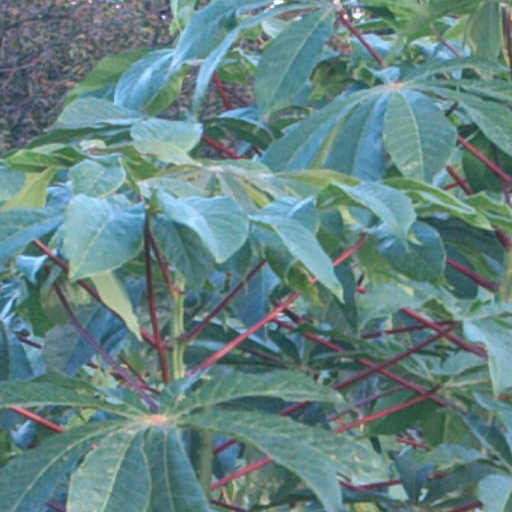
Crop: cassava